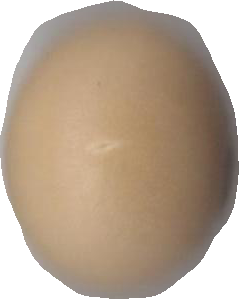
Variety: Grobogan